Circus Renz (1943 film)

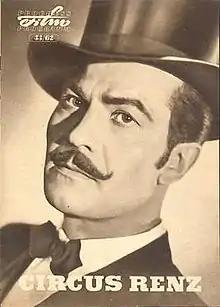
Film poster

Circus Renz is a 1943 German drama film directed by Arthur Maria Rabenalt and starring René Deltgen, Paul Klinger and Angelika Hauff. It is a circus film, made as a deliberately escapist release at a time when the Second World War was starting to turn against Germany and its allies. The film takes its title from the real Circus Renz and is loosely based on the career of its founder Ernst Renz. It premiered at Berlin's UFA-Palast am Zoo in September 1943. It was a major commercial success.